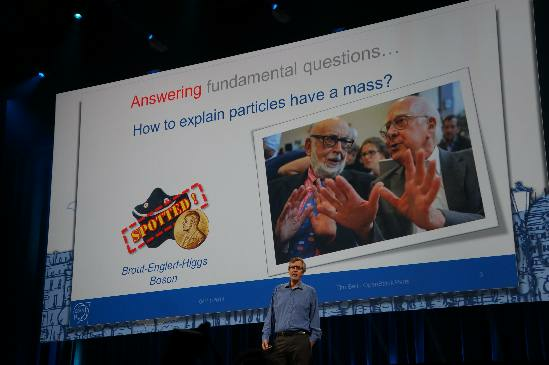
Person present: Yes